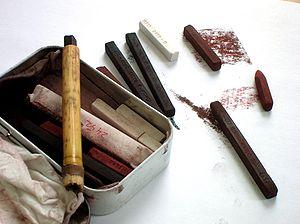
Assortiment de carrés contés.
Conté ou Conté à Paris est une entreprise fondée en France en 1795 qui fabrique des crayons de couleur et graphite ainsi que différents autres outils pour le dessin, dont un des plus célèbres est le carré Conté.